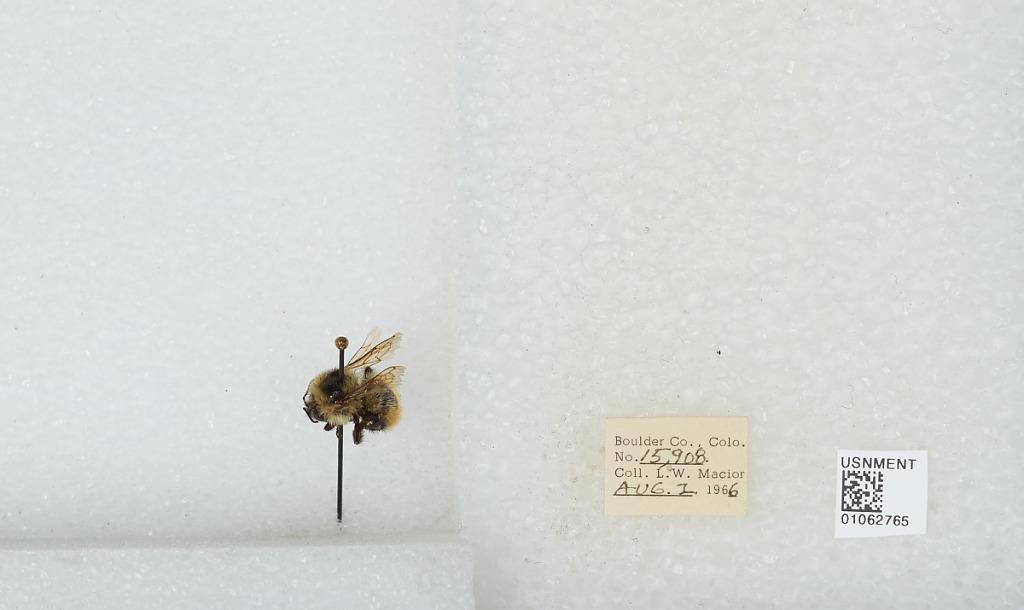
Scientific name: Bombus (Pyrobombus) bifarius Cresson
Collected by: L. Macior
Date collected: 1966-8-2
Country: United States
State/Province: Colorado
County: Boulder
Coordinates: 40.0017, -105.308